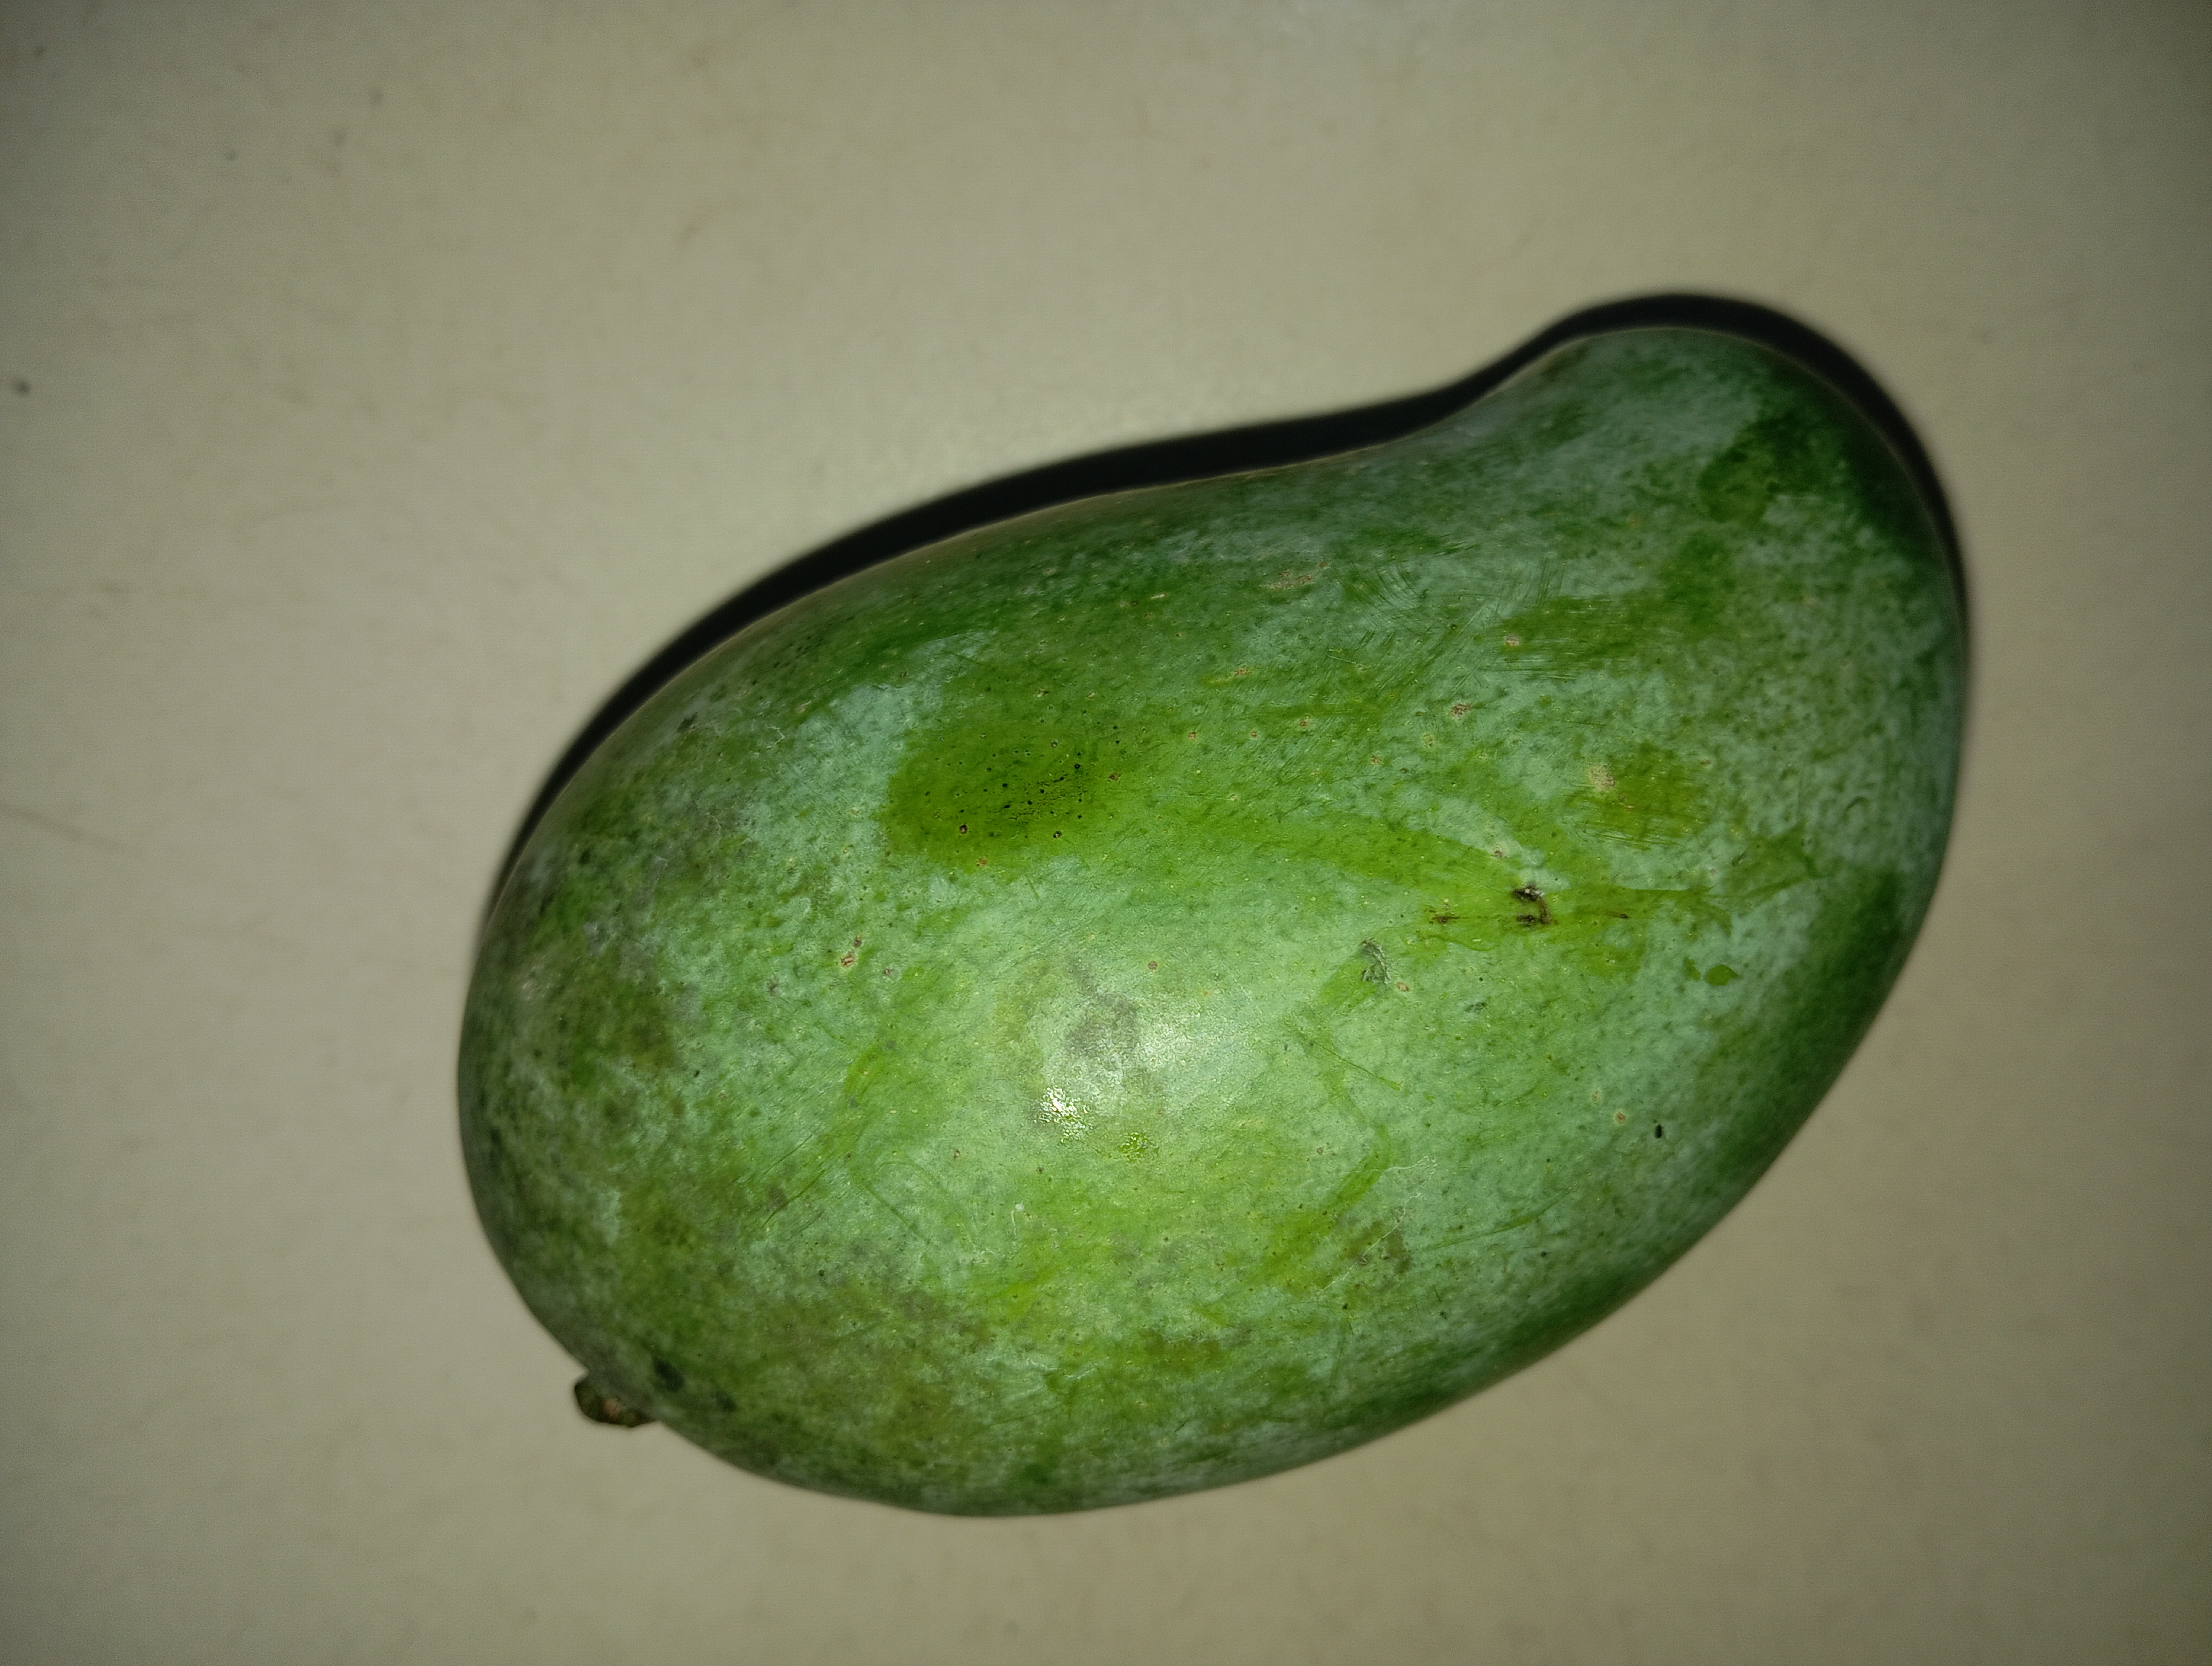
Mango variety: Amrapali